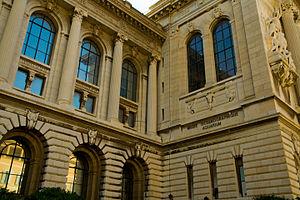
Musée Océanographique de Monaco